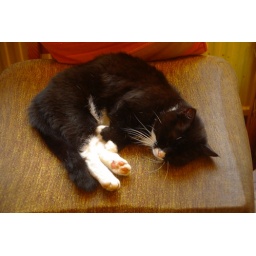
Whisky sleeping in the lounge after a tiring day of playing with wrapping paper.